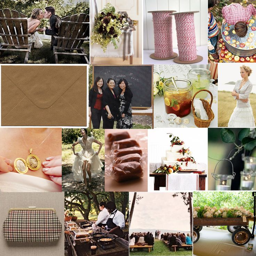
board # - autumn wedding in the backyard